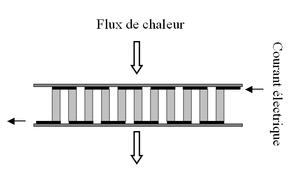
Schéma de module thermoélectrique constitué de plusieurs couples. dessin réalisé par Utilisateur:David Berardan Utilisateur:David Berardan
La thermoélectricité a été découverte puis comprise au cours du XIXᵉ siècle grâce aux travaux de Seebeck, Peltier ou encore Lord Kelvin. L'effet thermoélectrique est un phénomène physique présent dans certains matériaux : il lie le flux de chaleur qui les traverse au courant électrique qui les parcourt. Cet effet est à la base d'applications, dont très majoritairement la thermométrie, puis la réfrigération et enfin, très marginalement, la génération d'électricité.
Le refroidissement thermoélectrique est une technique de refroidissement utilisant la thermoélectricité. On utilise pour cela des composants nommés « modules Peltier » qui transforment un courant électrique en une différence de température.